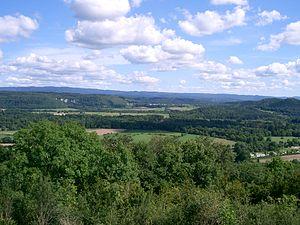
La Combe d'Ain vue depuis le belvédère de Châtillon dans le Jura (France)
La Combe d'Ain est une partie du Jura central constituée par une dépression sédimentaire glaciaire et lacustre que traverse l'Ain de Crotenay jusqu'à Largillay-Marsonnay / Barésia-sur-l'Ain et Thoiria, au nord de Moirans-en-Montagne et du barrage de Vouglans.